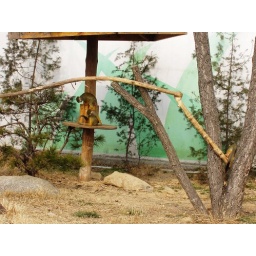
The monkeys were very active and went from tree to tree in this lovely area